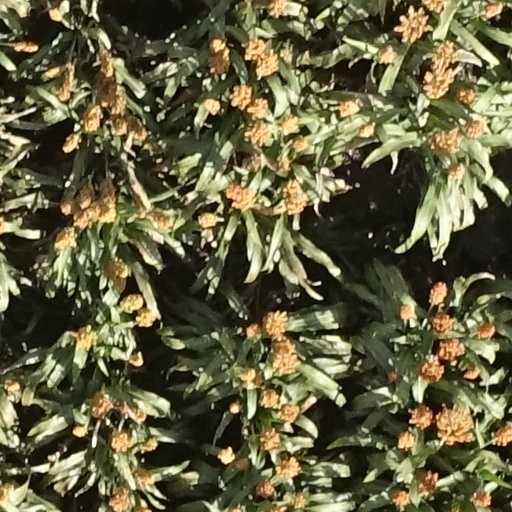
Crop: sorghum